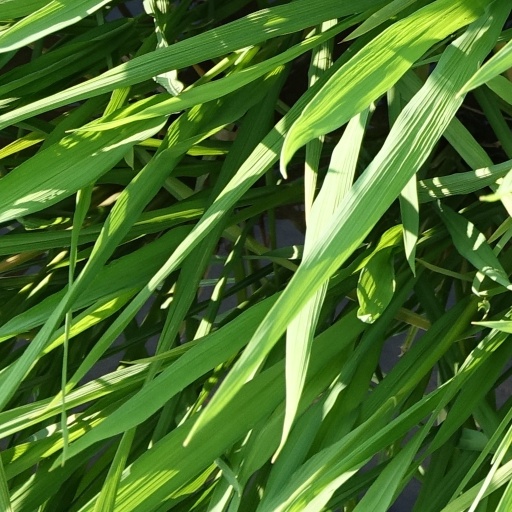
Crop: rice